Trophy Wife (American band)

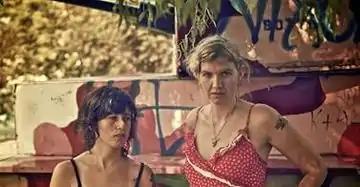
Foglizzo (left) and Otto (right)

Otto and Foglizzo met while both working on the punk music zine "Give Me Back", founded in the wake of the zine "HeartattaCk", and in a similar style. Otto asked Foglizzo to play music together, and they started writing songs. At the time, both women were avid fans of the post-hardcore bands Lungfish and Karp, and later the sludge metal band Big Business. They were also fans of French band La Fraction.